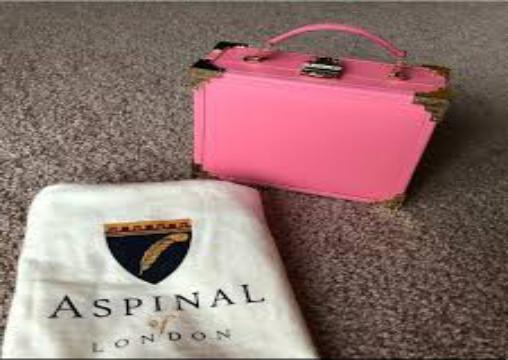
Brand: ASPINAL OF LONDON
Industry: Clothes